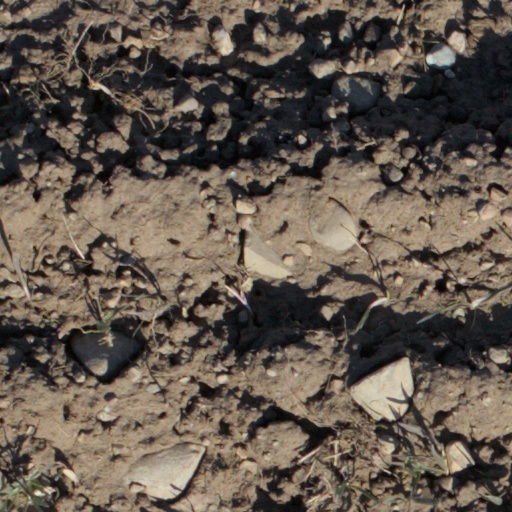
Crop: wheat